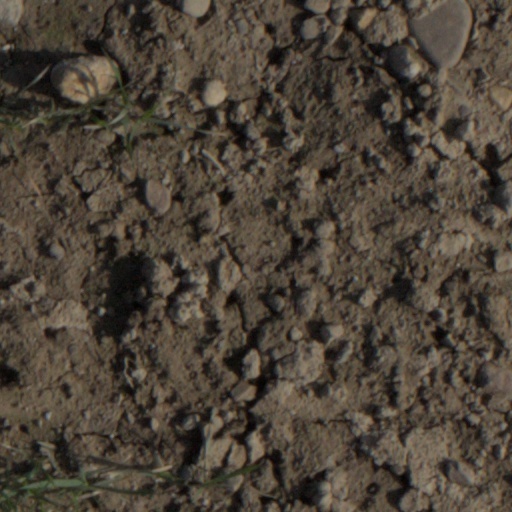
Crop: wheat